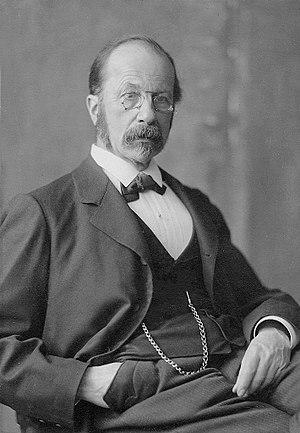
Wilhelm His, né le 9 juillet 1831 à Bâle et mort le 1ᵉʳ mai 1904 à Leipzig, est un médecin suisse, professeur de physiologie et d'anatomie à Bâle puis à Leipzig. Il a mis au point un microtome en 1866 permettant de mesurer avec précision l'épaisseur des coupes histologiques. Il est à l'origine d'importantes contributions en embryologie humaine. Il a vivement attaqué les théories du développement embryonnaire de Haeckel. Il est l'auteur d'une nomenclature anatomique.